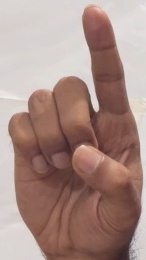
ASL sign: D